Culture of Honduras

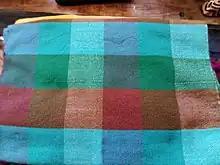
Lencan cloth.

The Lenca society forms the majority indigenous group, they gave resistance to the Spanish conquerors, who had to resort to various tactics and tricks to be able to subdue them. Chief Lempira, one of the Honduran heroes, was part of the Lencas tribe. His death at the hands of Rodrigo Ruiz, meant the final conquest of Honduran territory by the Spanish.